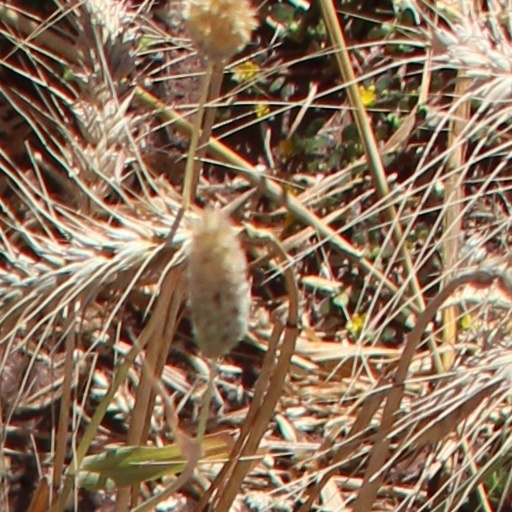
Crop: wheat